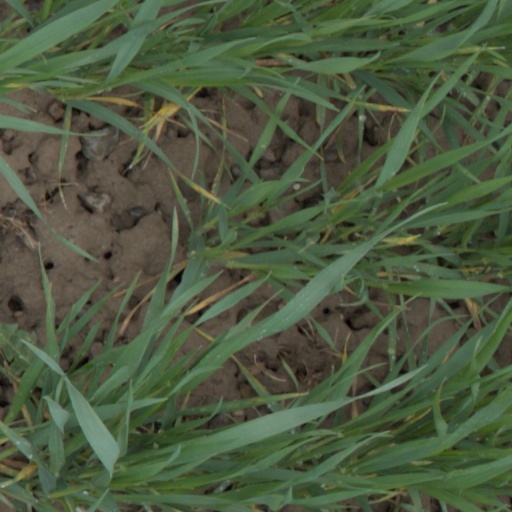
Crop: wheat